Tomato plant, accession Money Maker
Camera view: tilt-top (135 deg); turntable rotation: 120 degrees
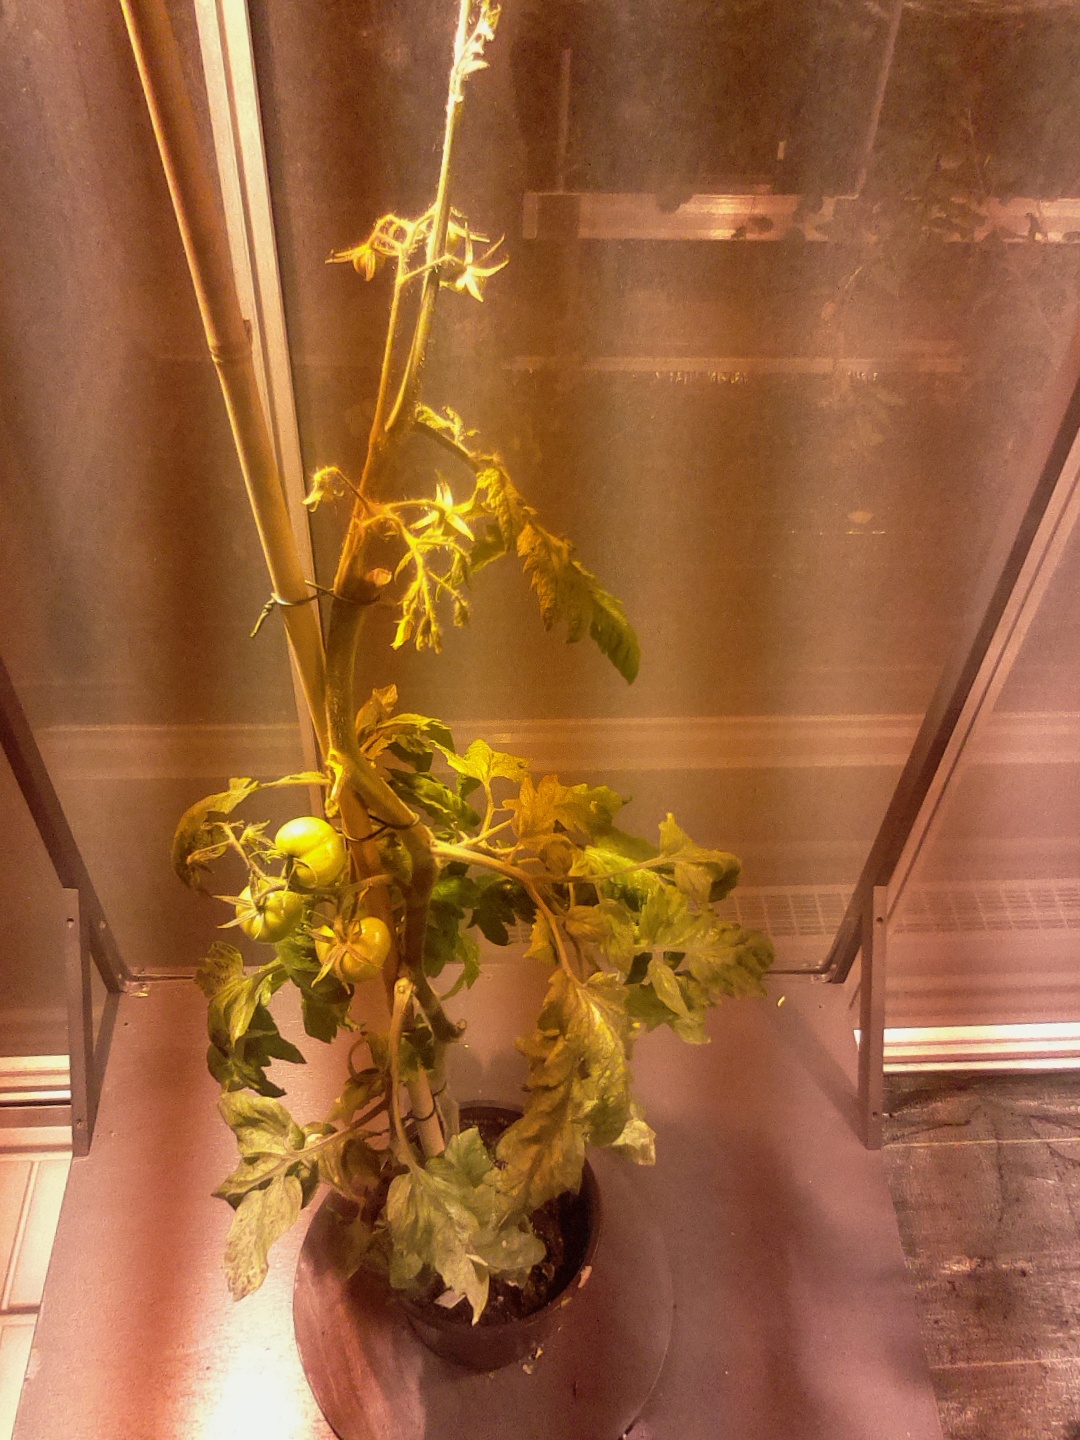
BBCH growth stage 75: 50%-60% of final fruit size